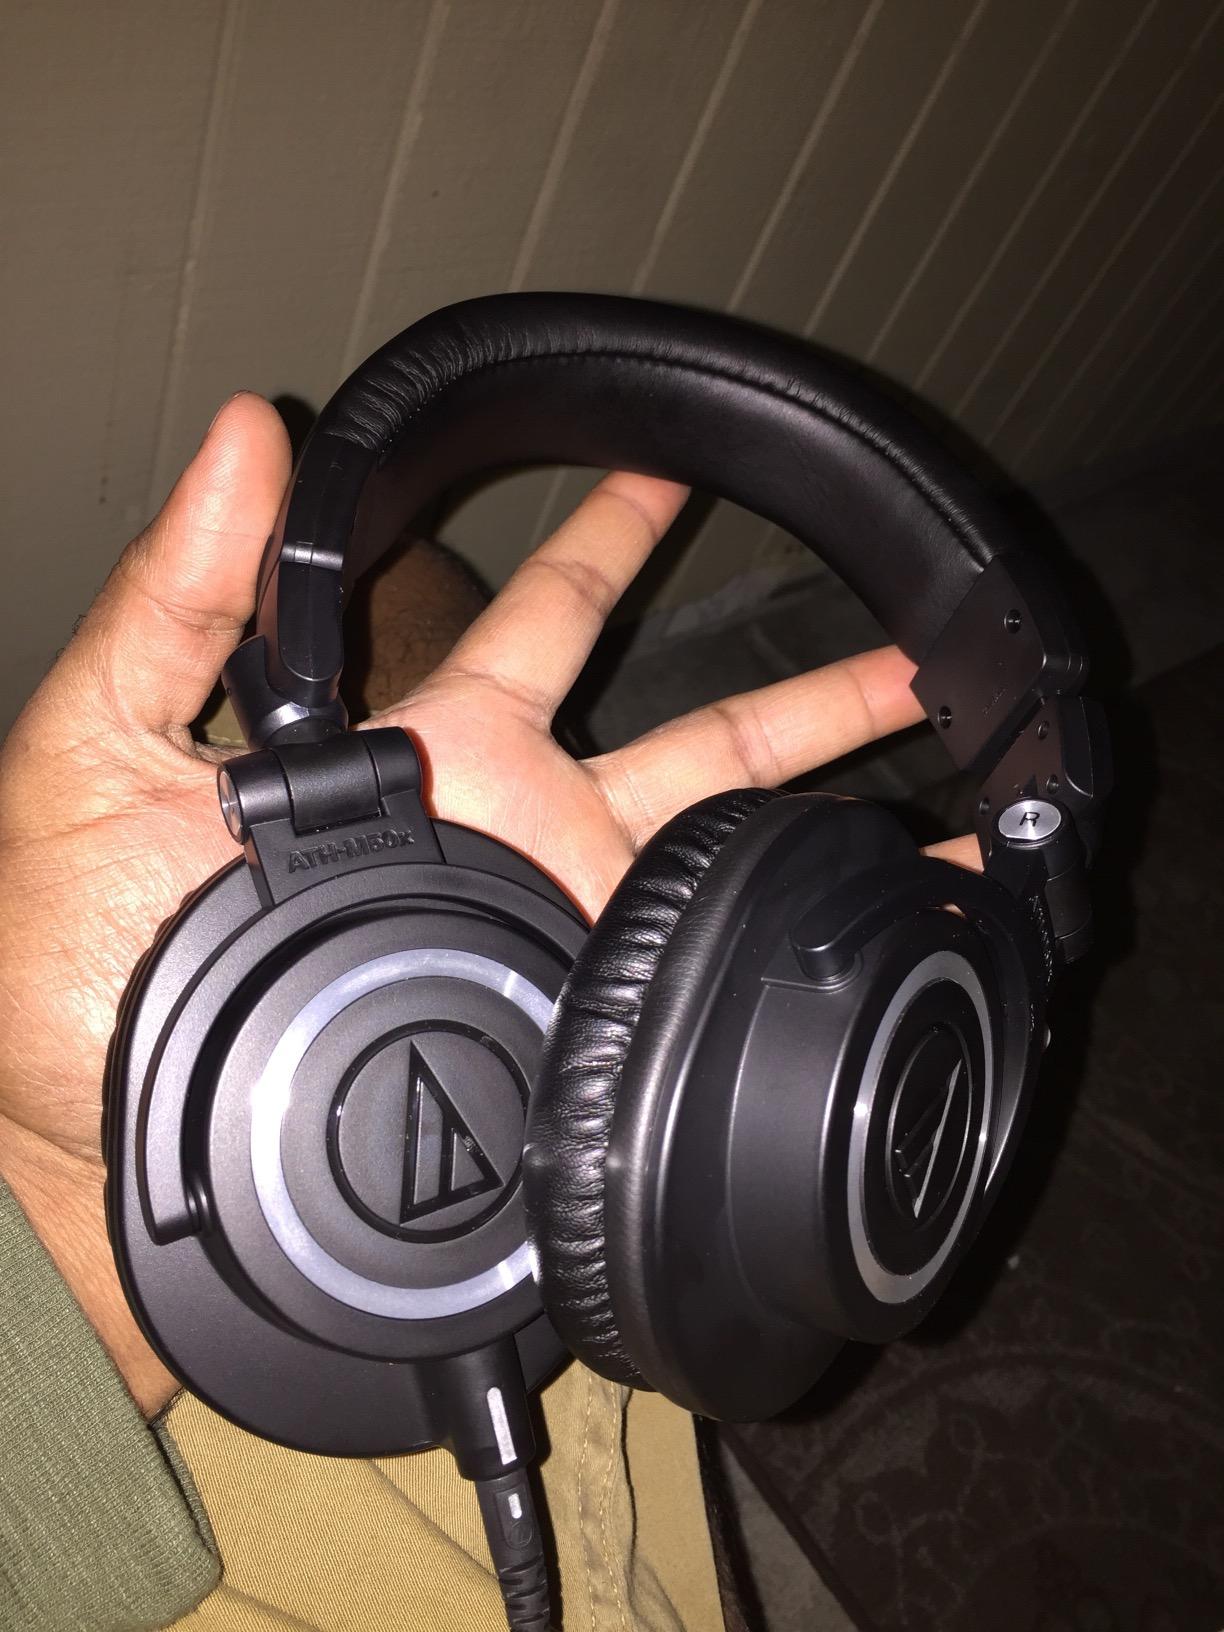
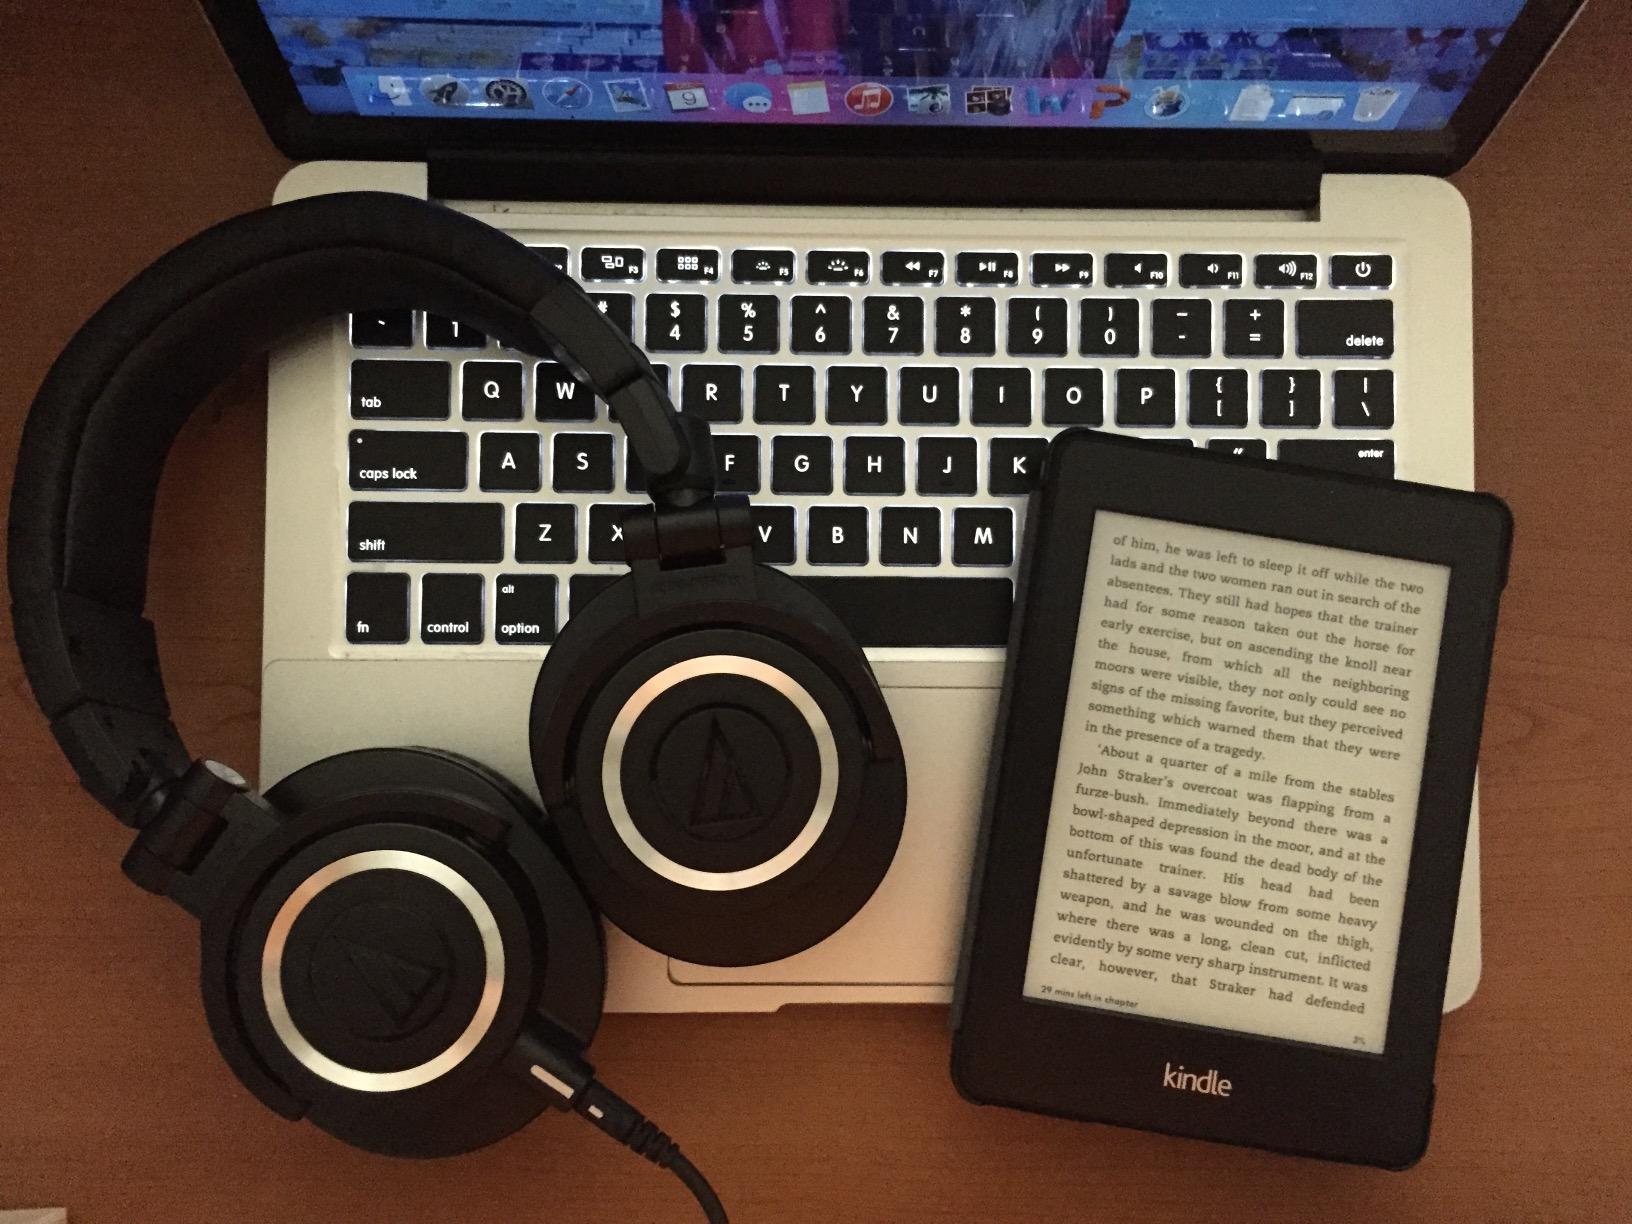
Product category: headphones
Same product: yes